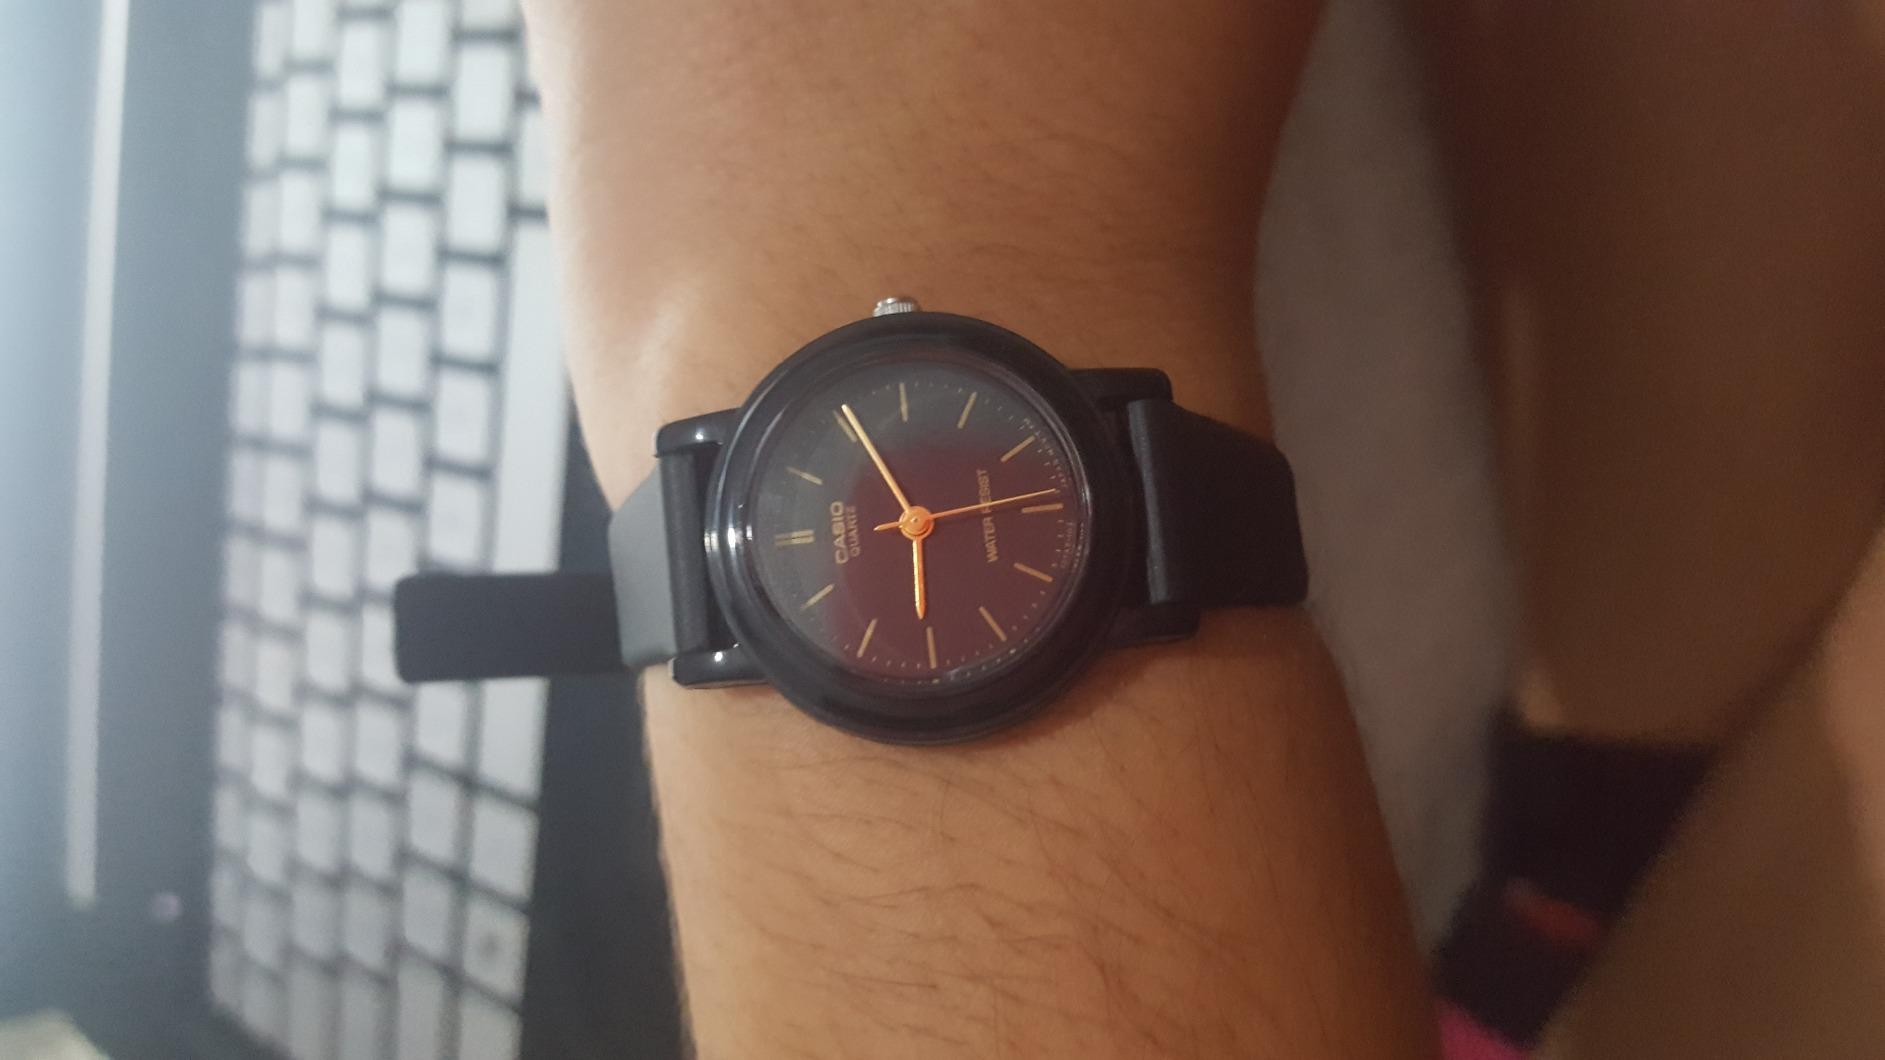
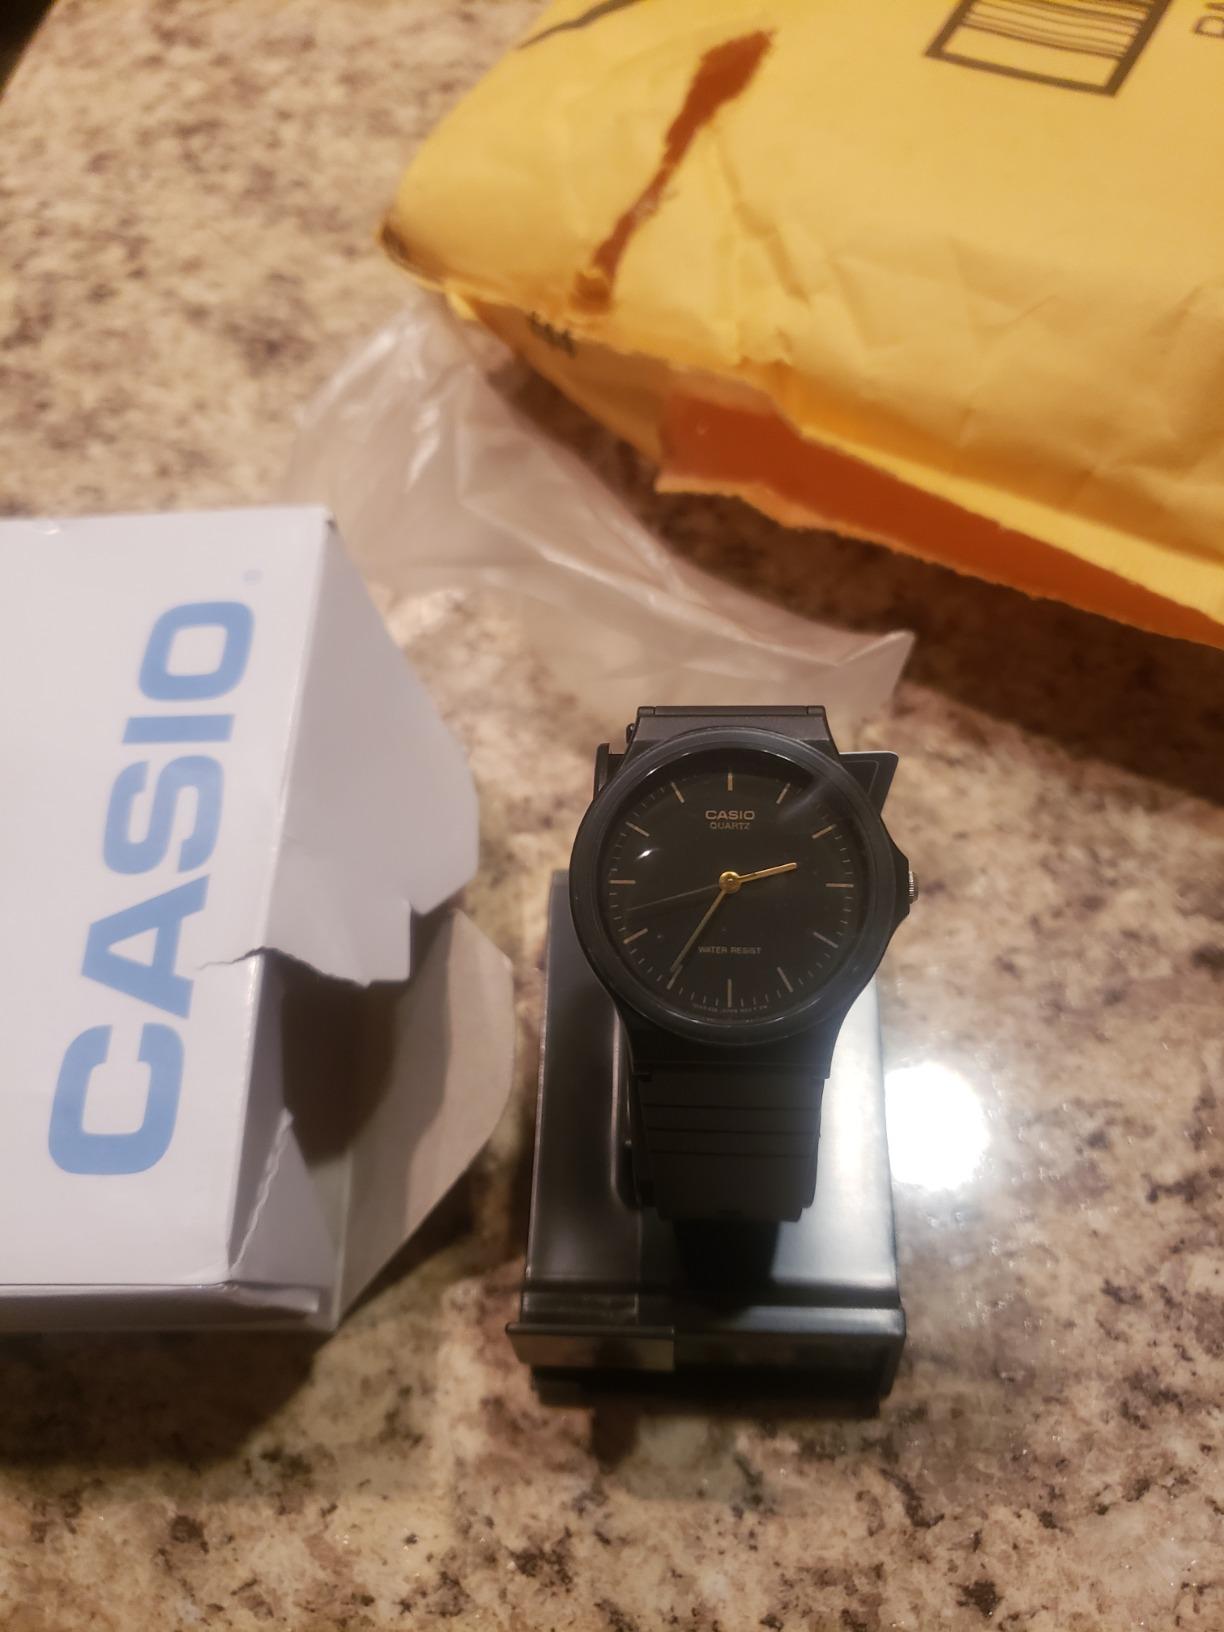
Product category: accessories_watch
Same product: no